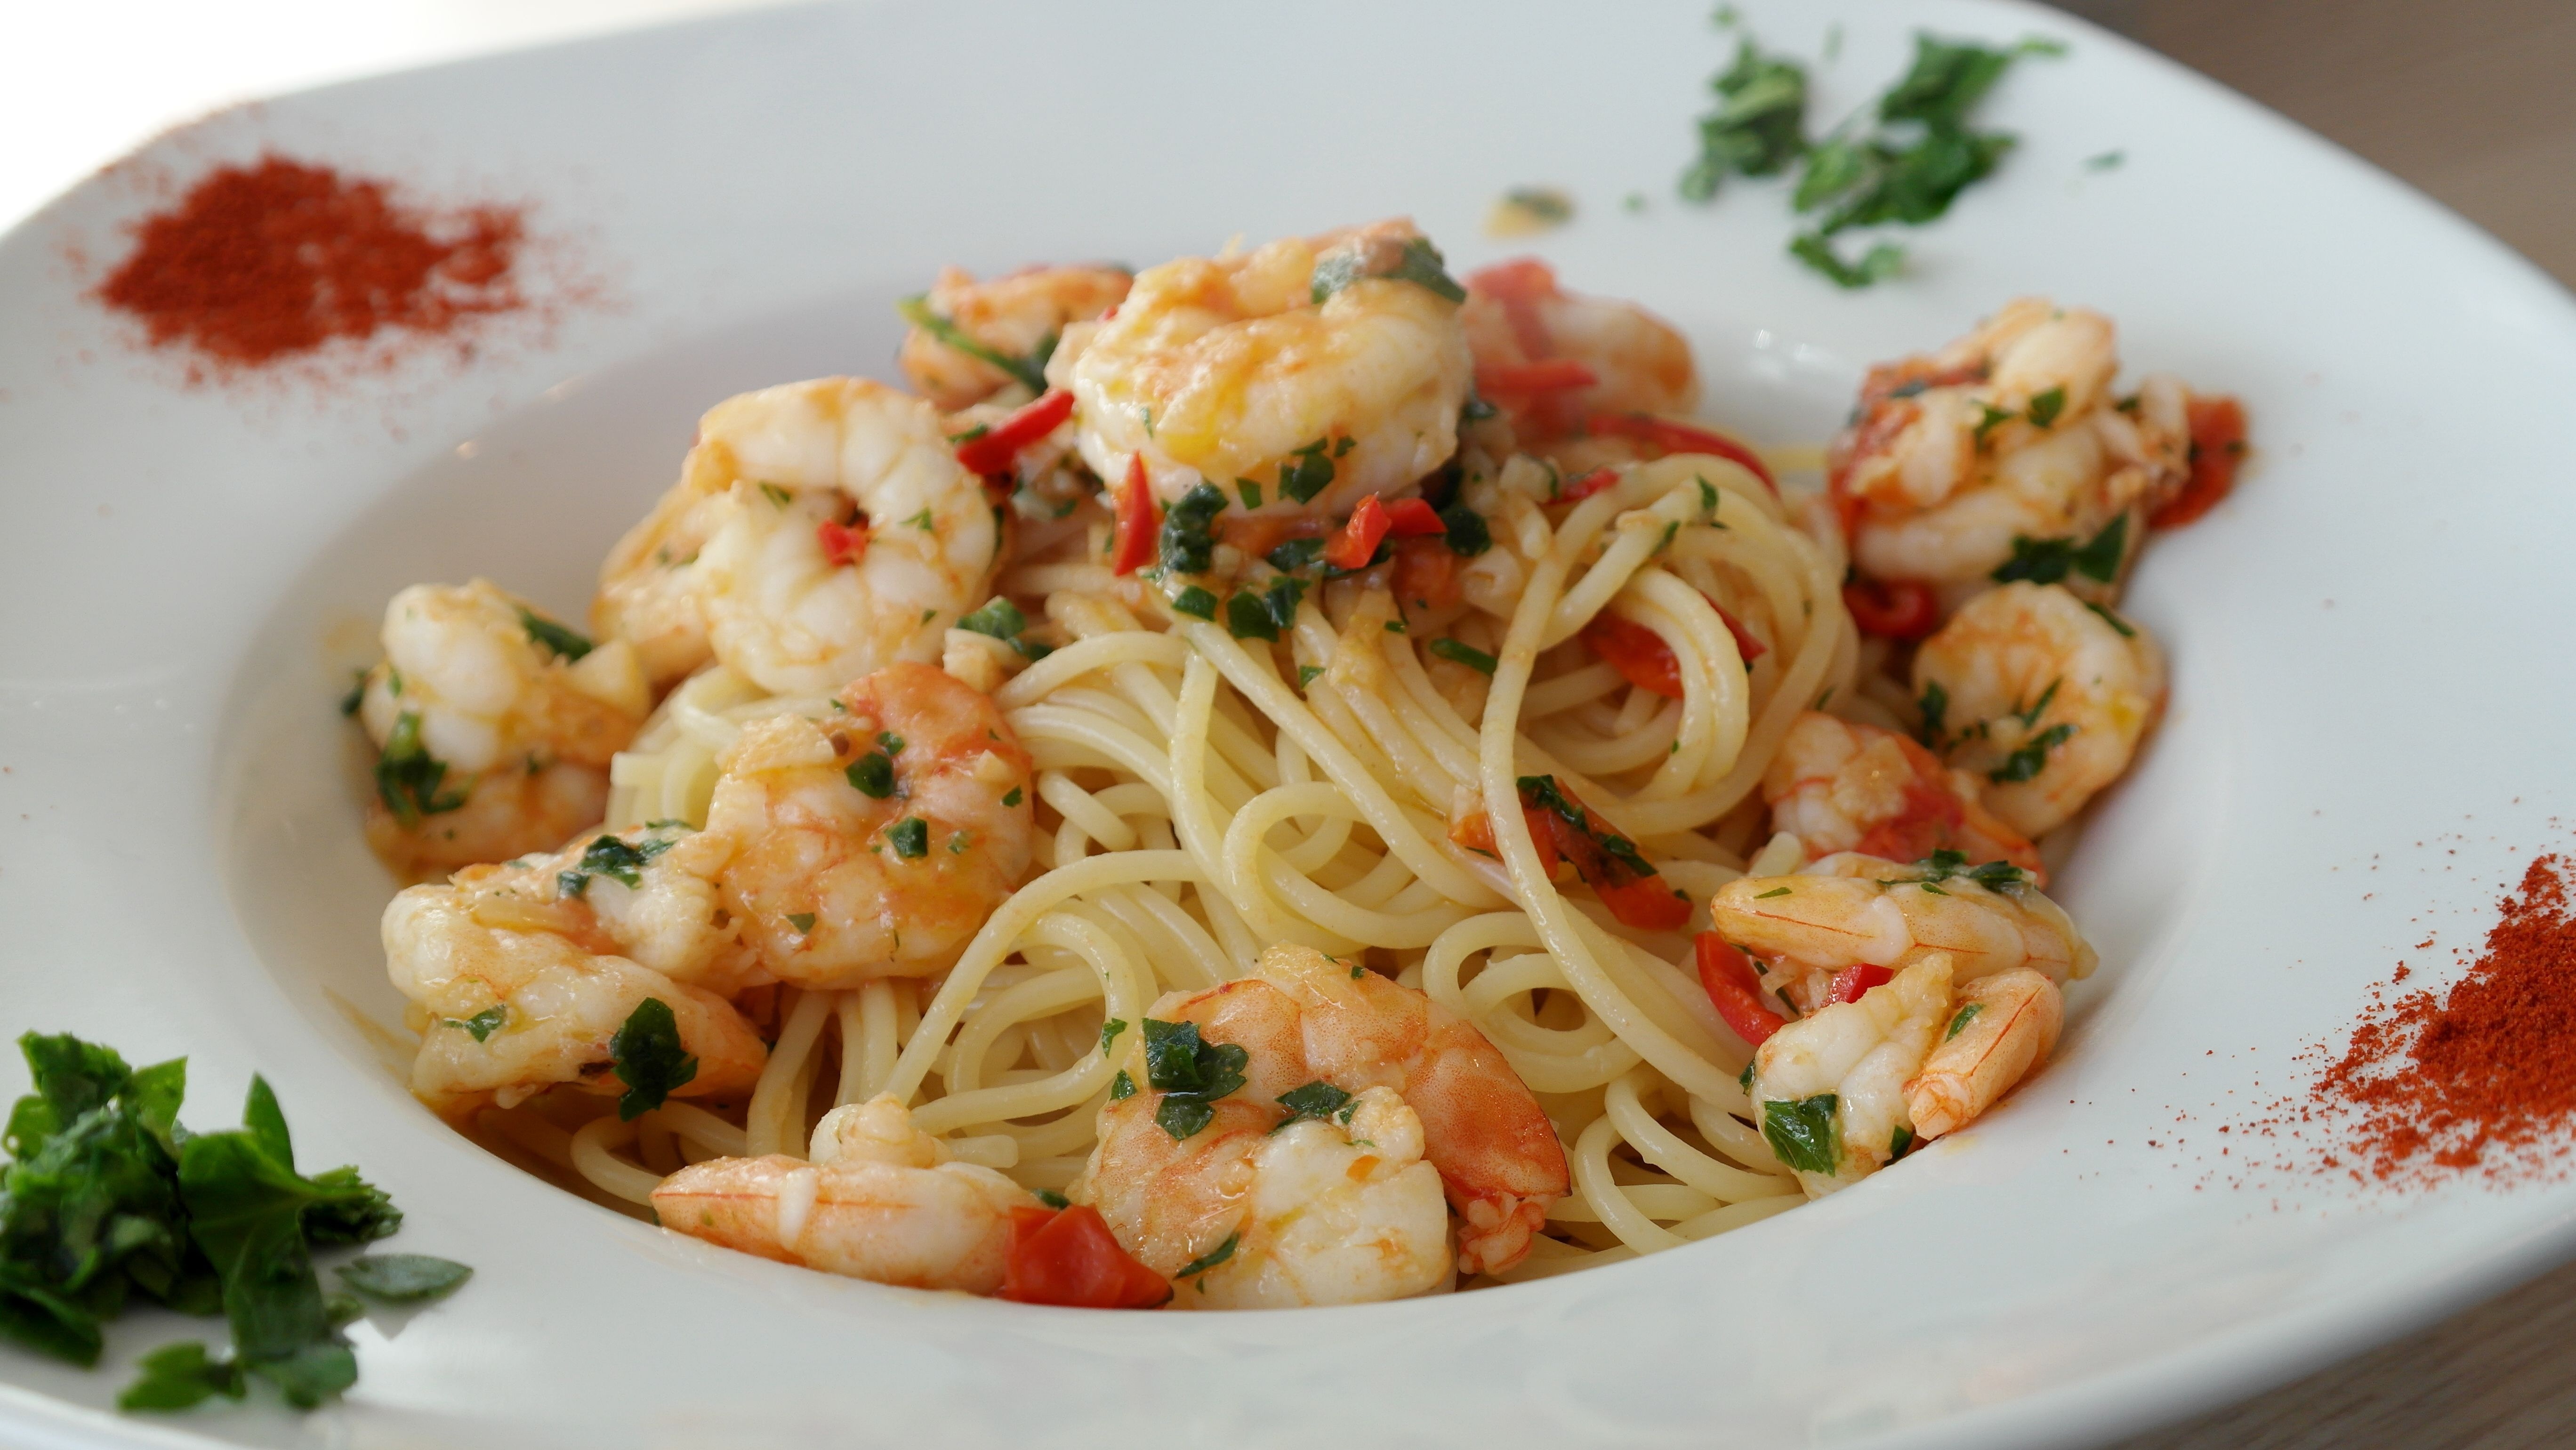
sharp, dish, food, mediterranean, spice, chili, garlic, produce, plate, seafood, fish, healthy, eat, cuisine, pasta, invertebrate, cook, shrimp, noodles, tomatoes, spaghetti, frisch, italian, benefit from, chili peppers, thai food, italian food, scampi, decapoda, european food, caridean shrimp